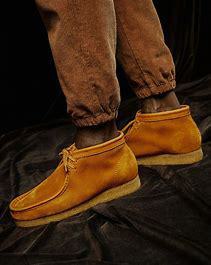
Brand: Clarks
Model: Wallabee